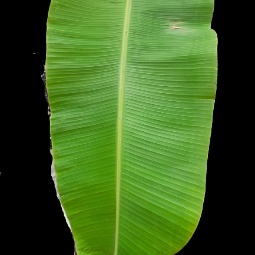
Label: Healthy